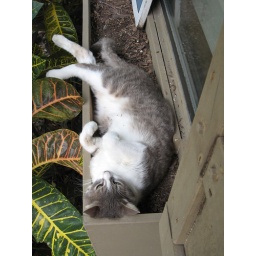
chicken in a box